Andrey Ashchev

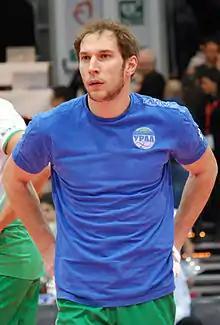

Andrey Viktorovich Ashchev (born 10 May 1983) is a Russian male volleyball player. He was part of the Russia men's national volleyball team at the 2014 FIVB Volleyball Men's World Championship in Poland. He played for Zenit Kazan. Andrey with national team winner of World league 2013 and Championship Europe 2013.